Moore v. Dempsey

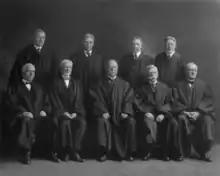
The Taft Court

The Court did not consider issues related to the convictions of the accused black men, but rather whether their rights were abridged under the Due Process Clause of the Fourteenth Amendment by the process of the trial. In a 6–2 decision, Justice Holmes wrote for the Court that a mob-dominated trial violated the due process provisions. He also said that federal courts, upon being petitioned for a writ of "habeas corpus," were compelled to review such claims of discrimination in state trials and to order the release of defendants judged unfairly convicted.